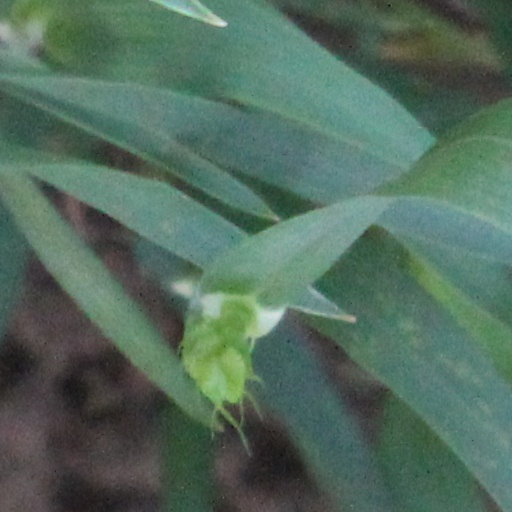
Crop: wheat